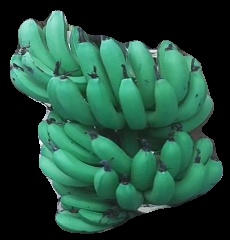
Variety: pachbale
Grade: grade3